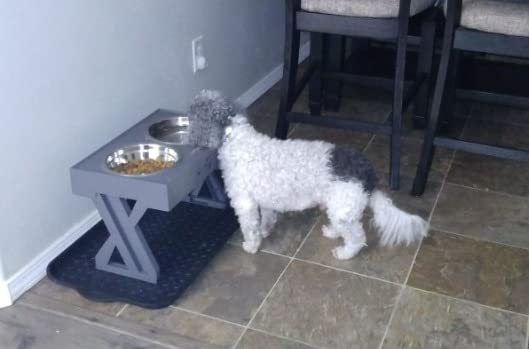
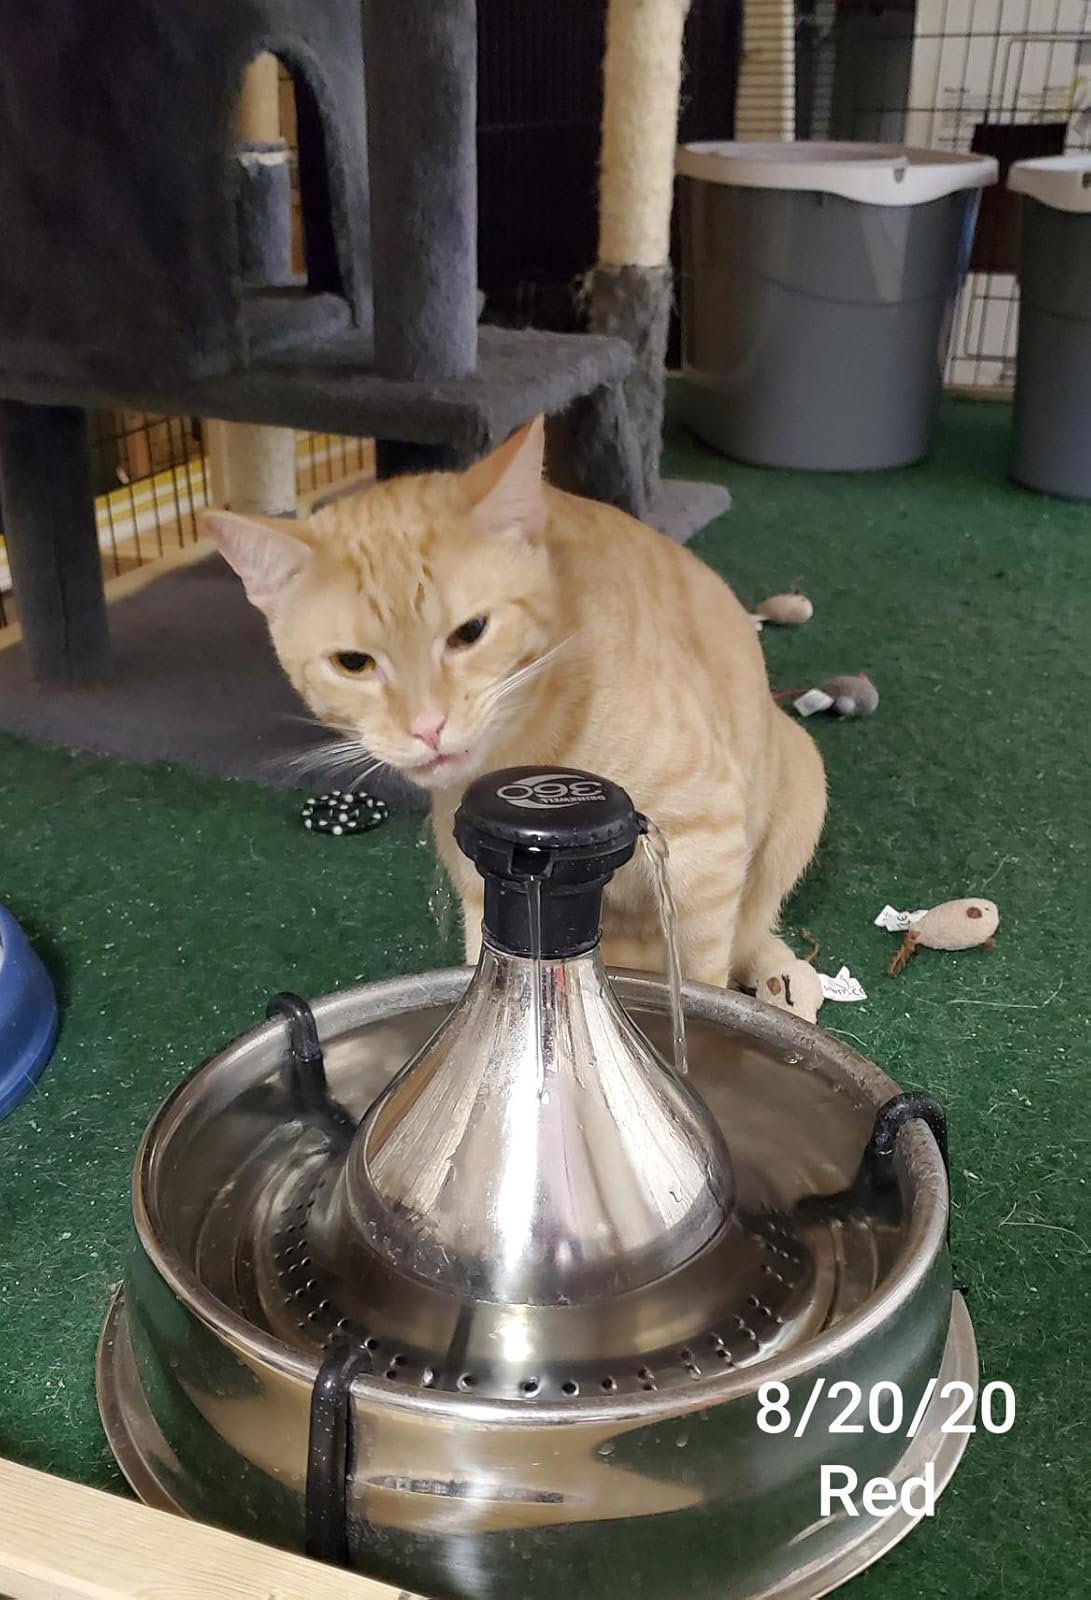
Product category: items_bowl
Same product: no